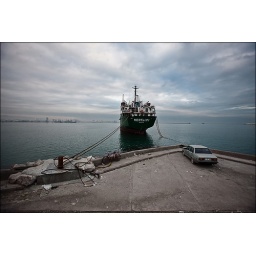
Cargo ship near the Port of Mersin, a large city and a busy port on the Mediterranean coast of southern Turkey, 01.01.2010.